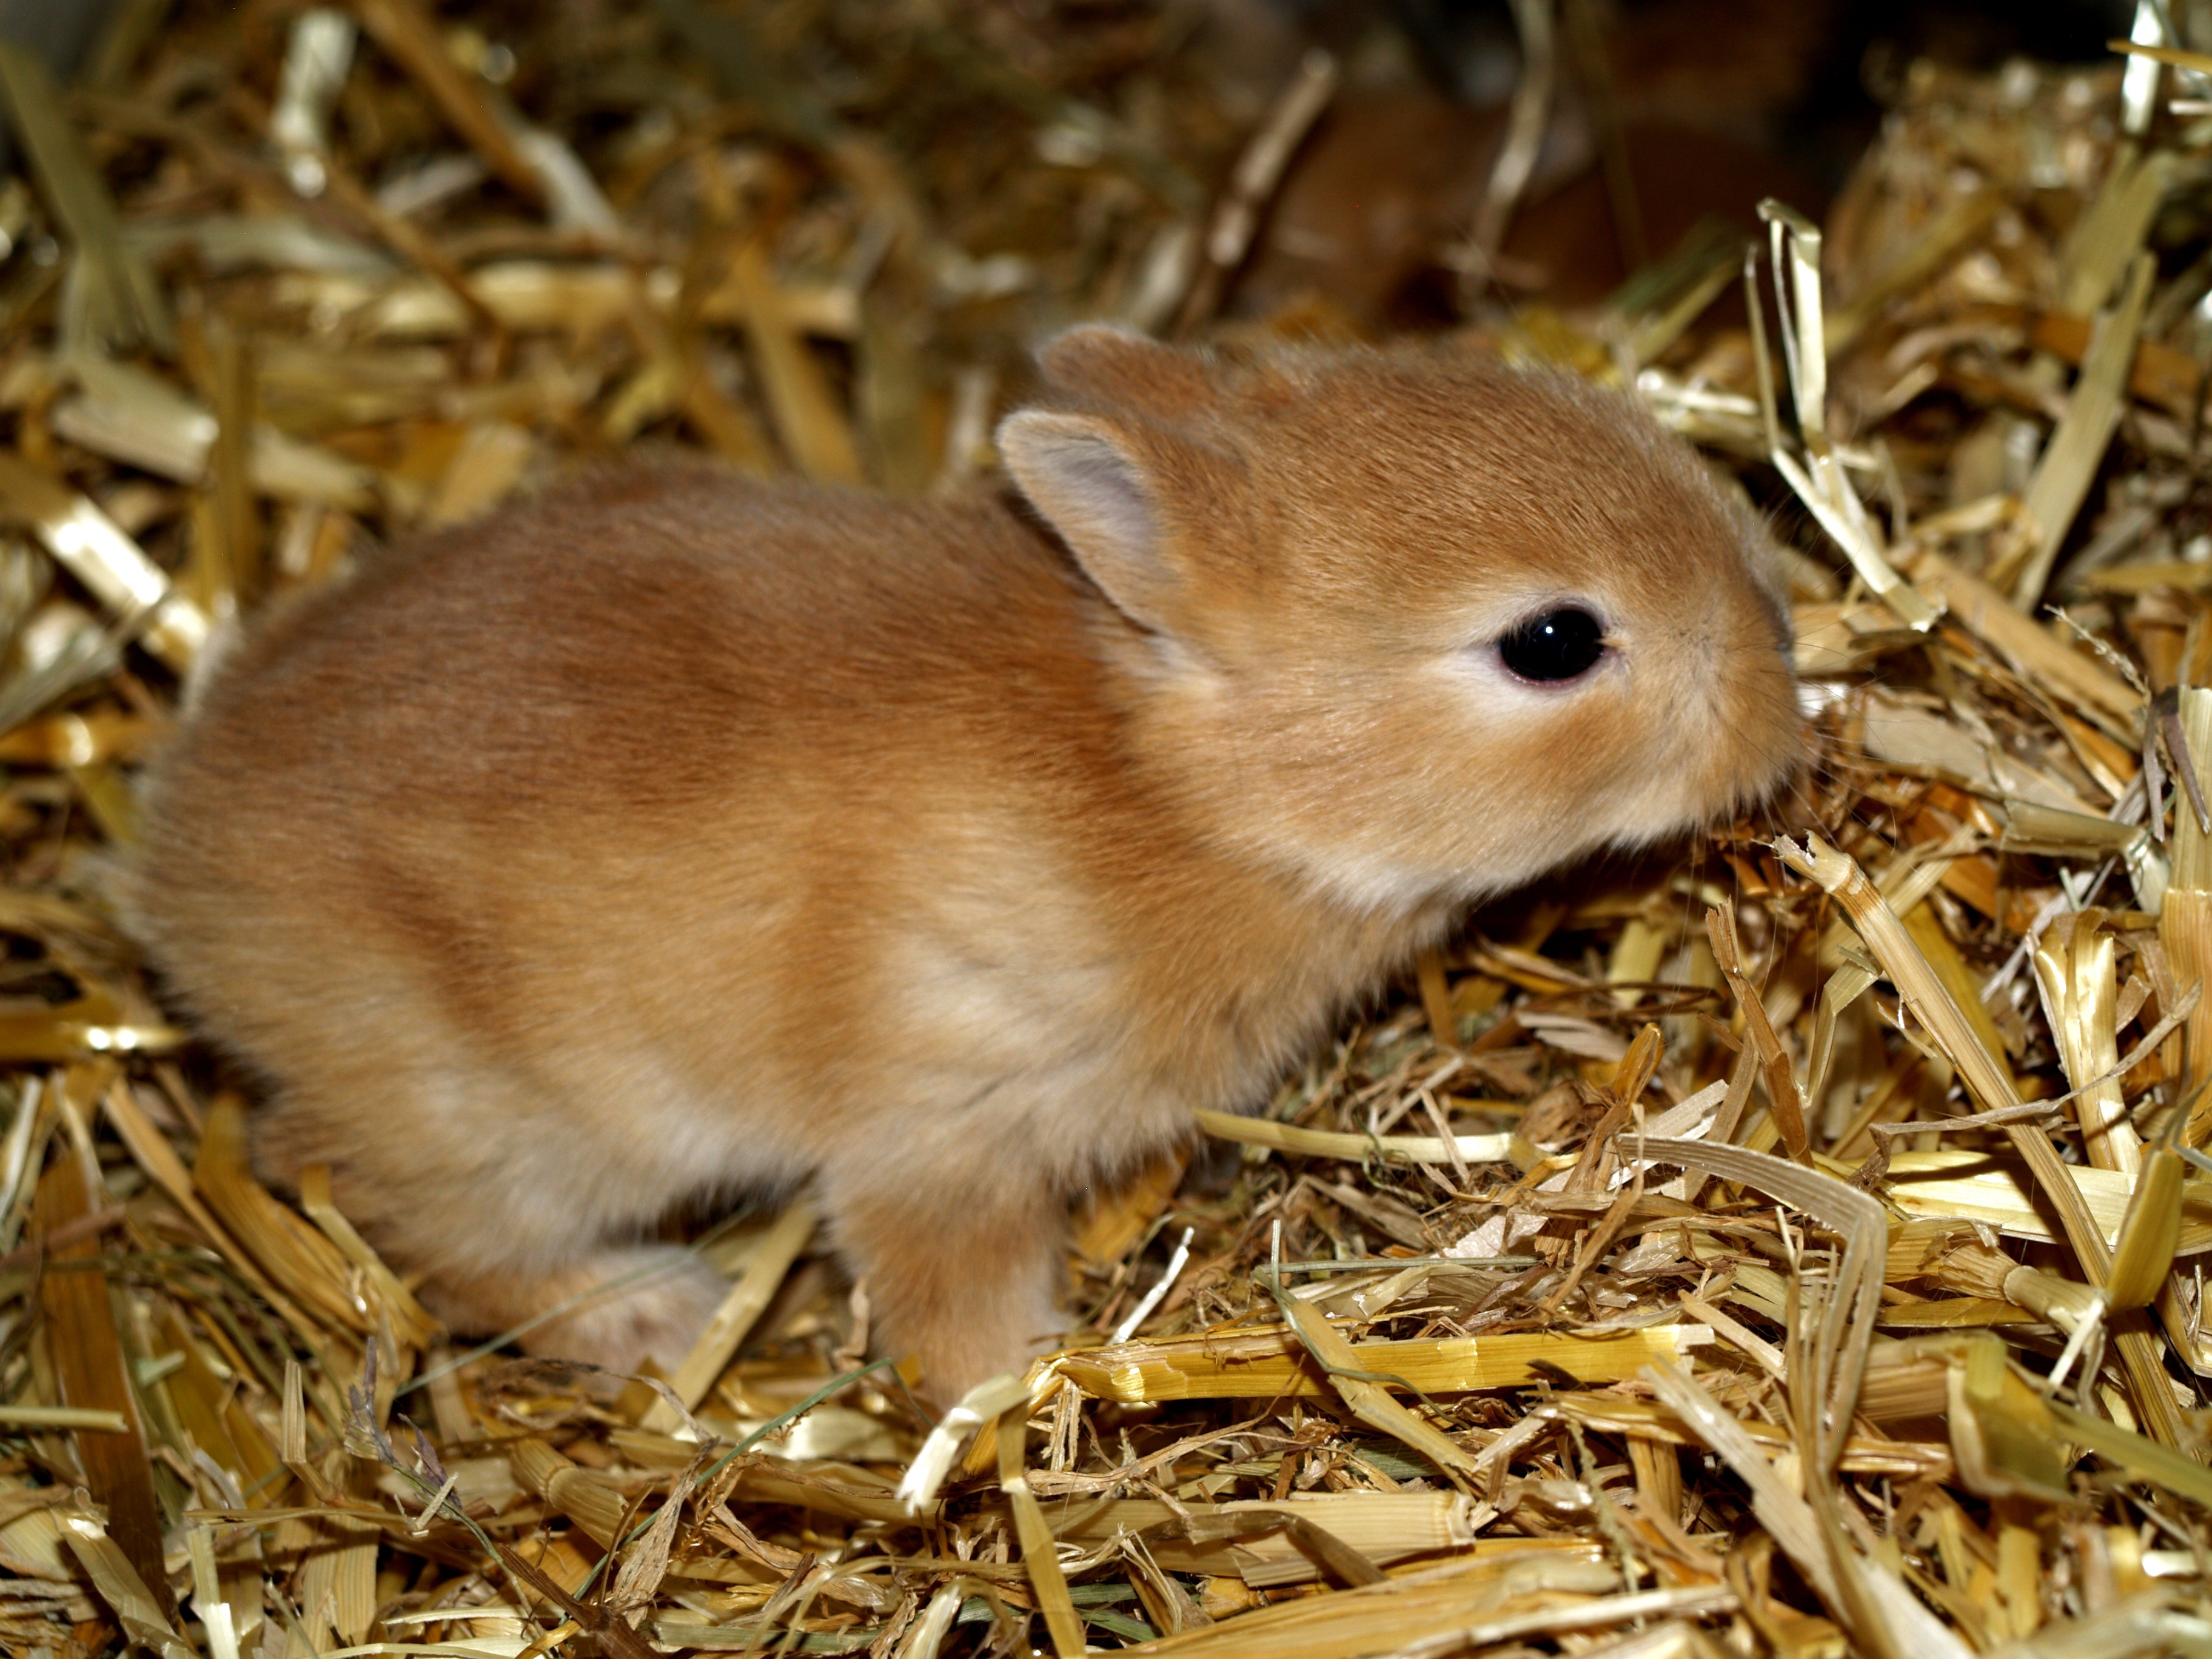
sweet, mouse, wildlife, pet, mammal, hamster, rodent, fauna, rabbit, whiskers, vertebrate, chipmunk, gerbil, domestic rabbit, hare baby, muroidea, muridae